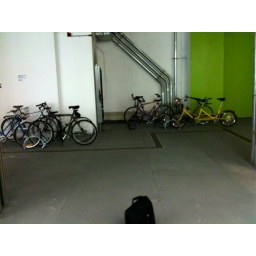
some #bikenyc rockstars in my building road to work on a tandem bike.